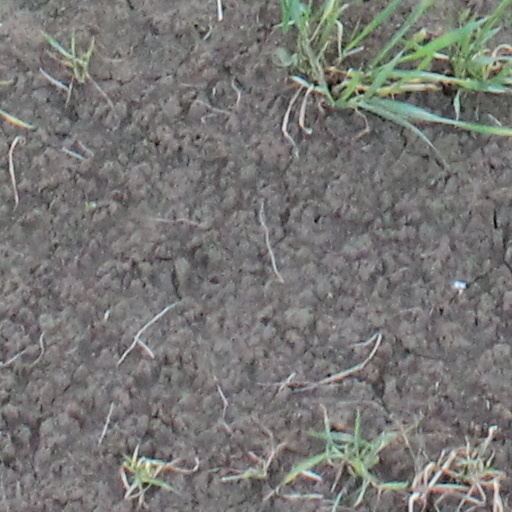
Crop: wheat